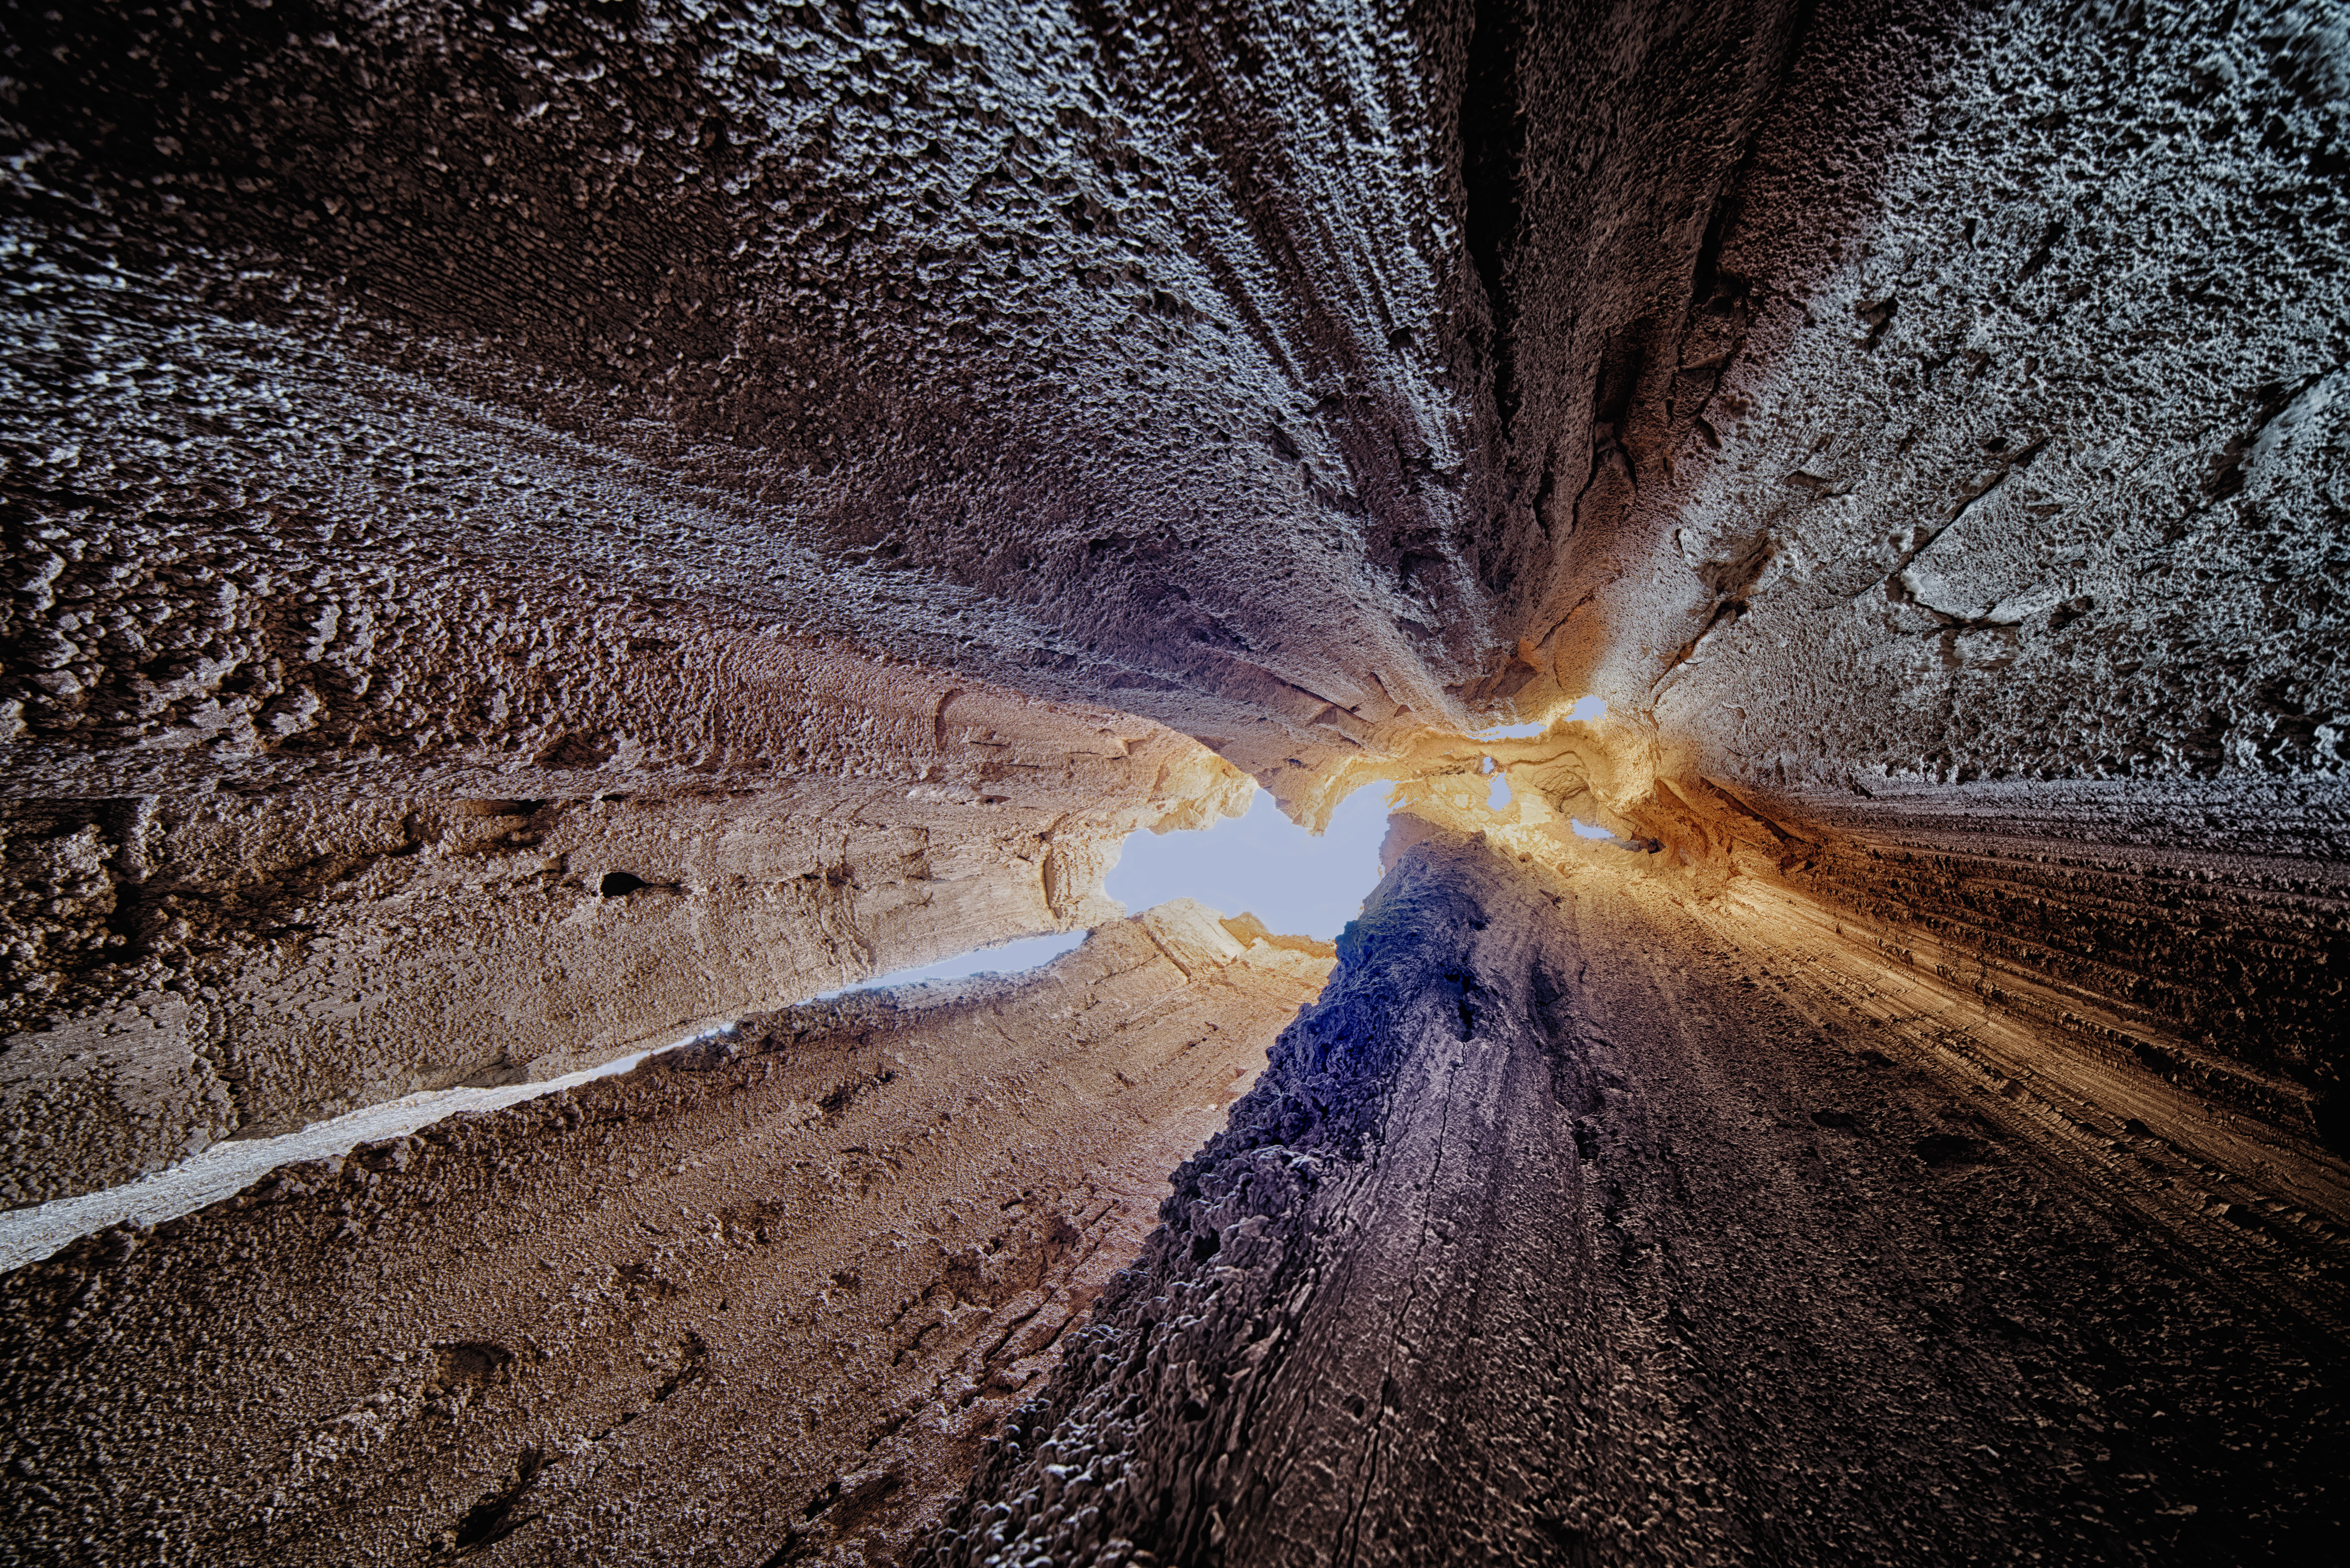
landscape, tree, water, winter, light, sky, night, sunlight, atmosphere, evening, space, darkness, hdr, cool image, earth, i, nikond800e, rokinon14mmf28, slotcanyon, phenomenon, computer wallpaper